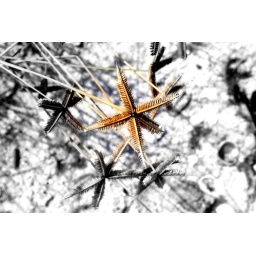
she's the girl with flowers in her hair. a spark in her eyes. and a dream in her heart